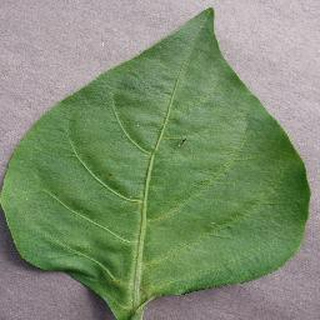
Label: healthy_bell_pepper